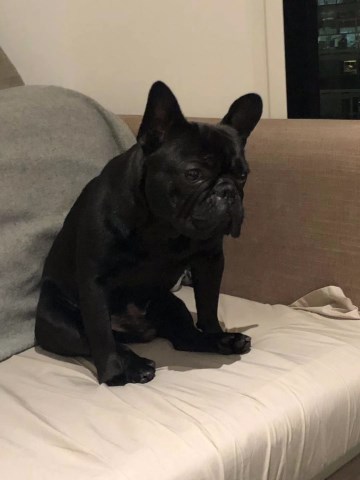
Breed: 1121-n000002-French_bulldog